Rainer Erler

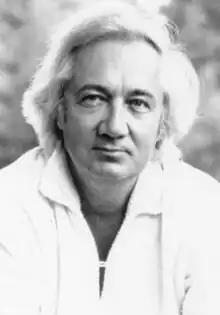

Horst Rainer Erler (26 August 1933 – 8 November 2023) was a German director, screenwriter, writer and producer.